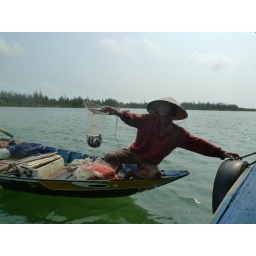
I kind of suspect they keep a small net of fish in the bottom of the boat to impress tourists.